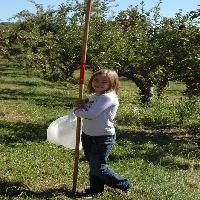
Weather: sun or clear